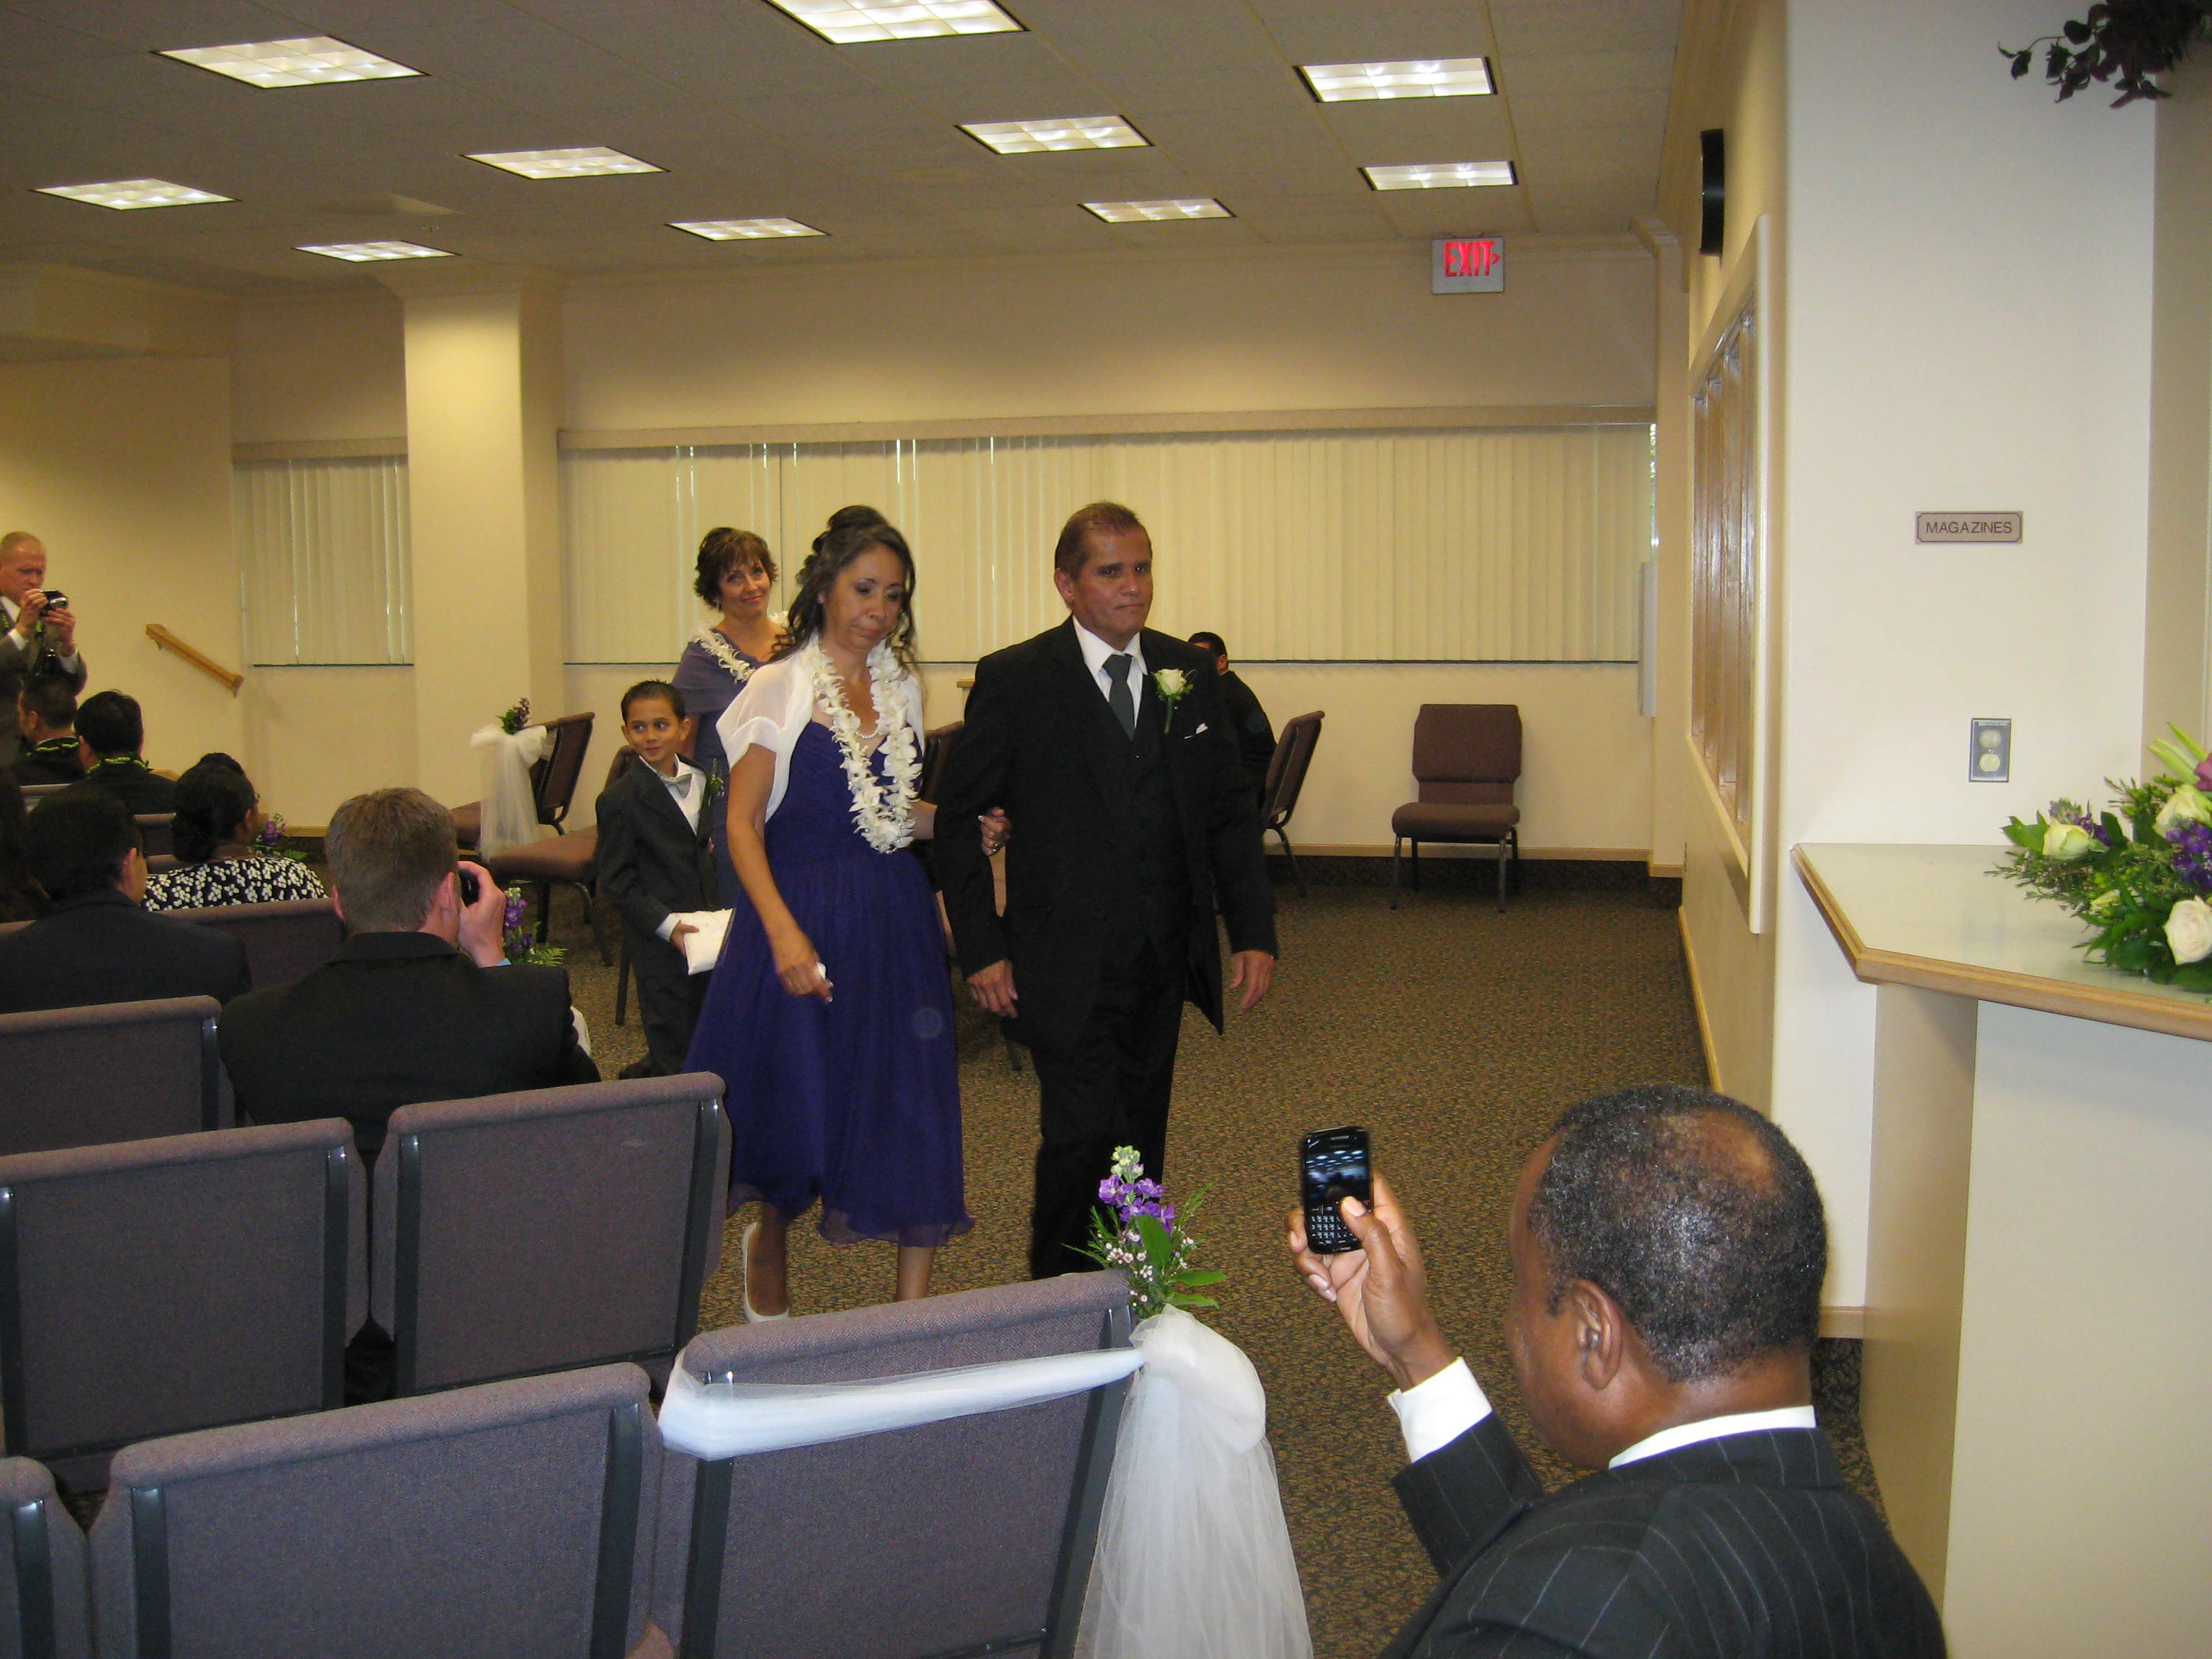
hawaii, wedding, cake, ceremony, creativecommons, dress, beauty, reception, jehovah, bridesmaid, seminar, academic conference